Ferdinand Maximilian, Prince of Ysenburg-Büdingen-Wächtersbach

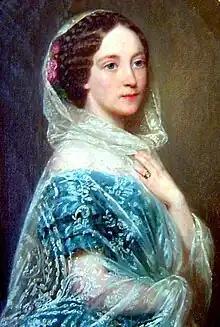
His wife, Princess Auguste von Hanau, -60.

On 17 July 1849, he married Countess "Auguste" Marie Gertrude von Schaumburg, then Princess Auguste von Hanau (1829–1887), in Wilhelmshöhe. Princess Auguste was the eldest daughter of the Frederick William, Elector of Hesse and his morganatic wife, Gertrude Falkenstein, Countess von Schaumburg, then Princess von Hanau. Together, they were the parents of: